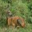
Label: deer